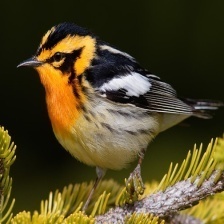
Species: BLACKBURNIAM WARBLER
Scientific name: SETOPHAGA FUSCA